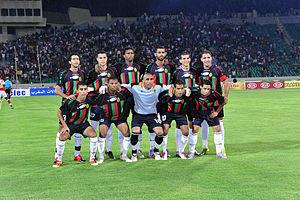
Équipe des FAR saison 2010-2011
L'Association sportive des Forces armées royales, plus couramment abrégé en FAR Rabat, est un club marocain de football fondé en 1958 et basé à Rabat.
Cet article présente la rivalité entre le Wydad Athletic Club et l'Association Sportive des FAR, appelé le « classico marocain », car ce match oppose les deux clubs les plus titrés du Maroc.